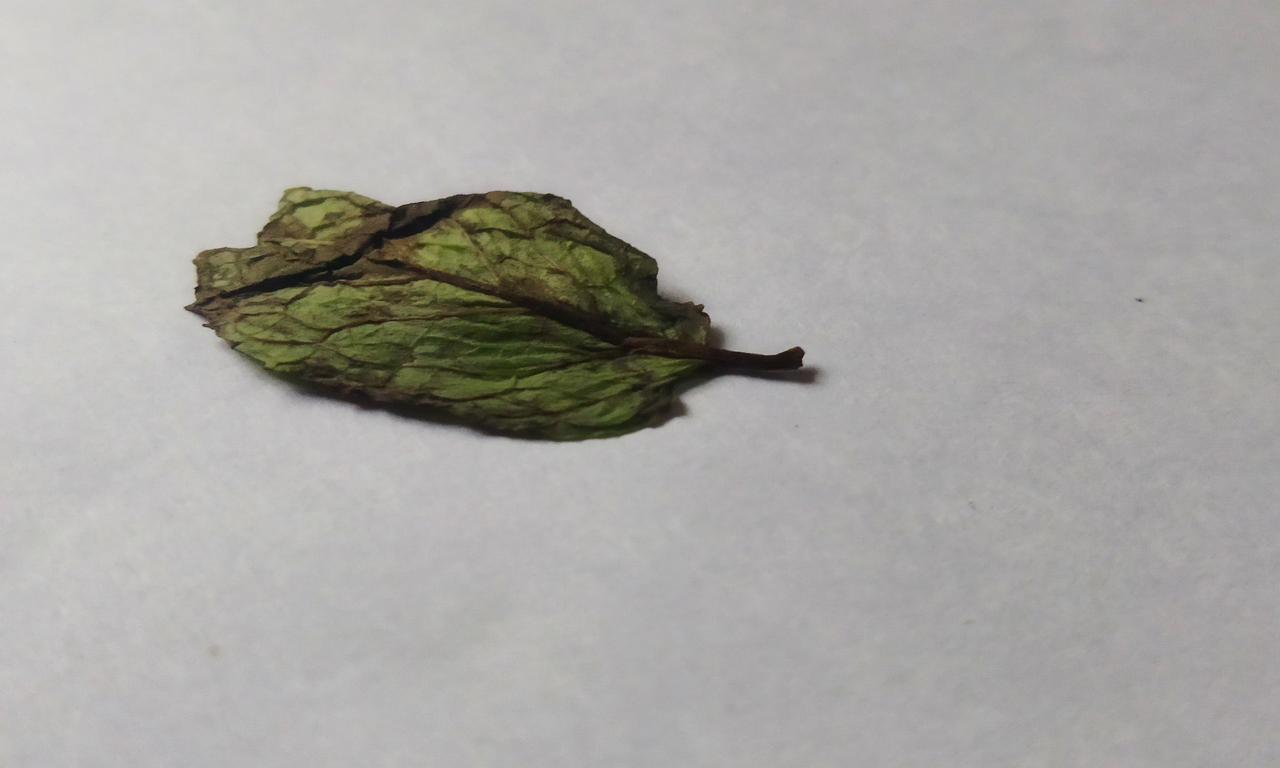
Label: Spoiled